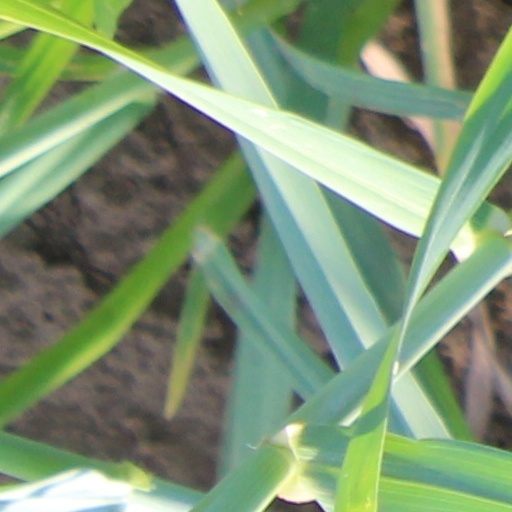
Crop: wheat